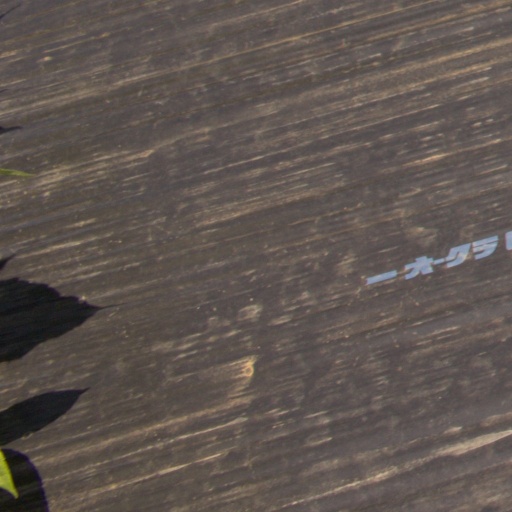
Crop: Jerusalem artichoke